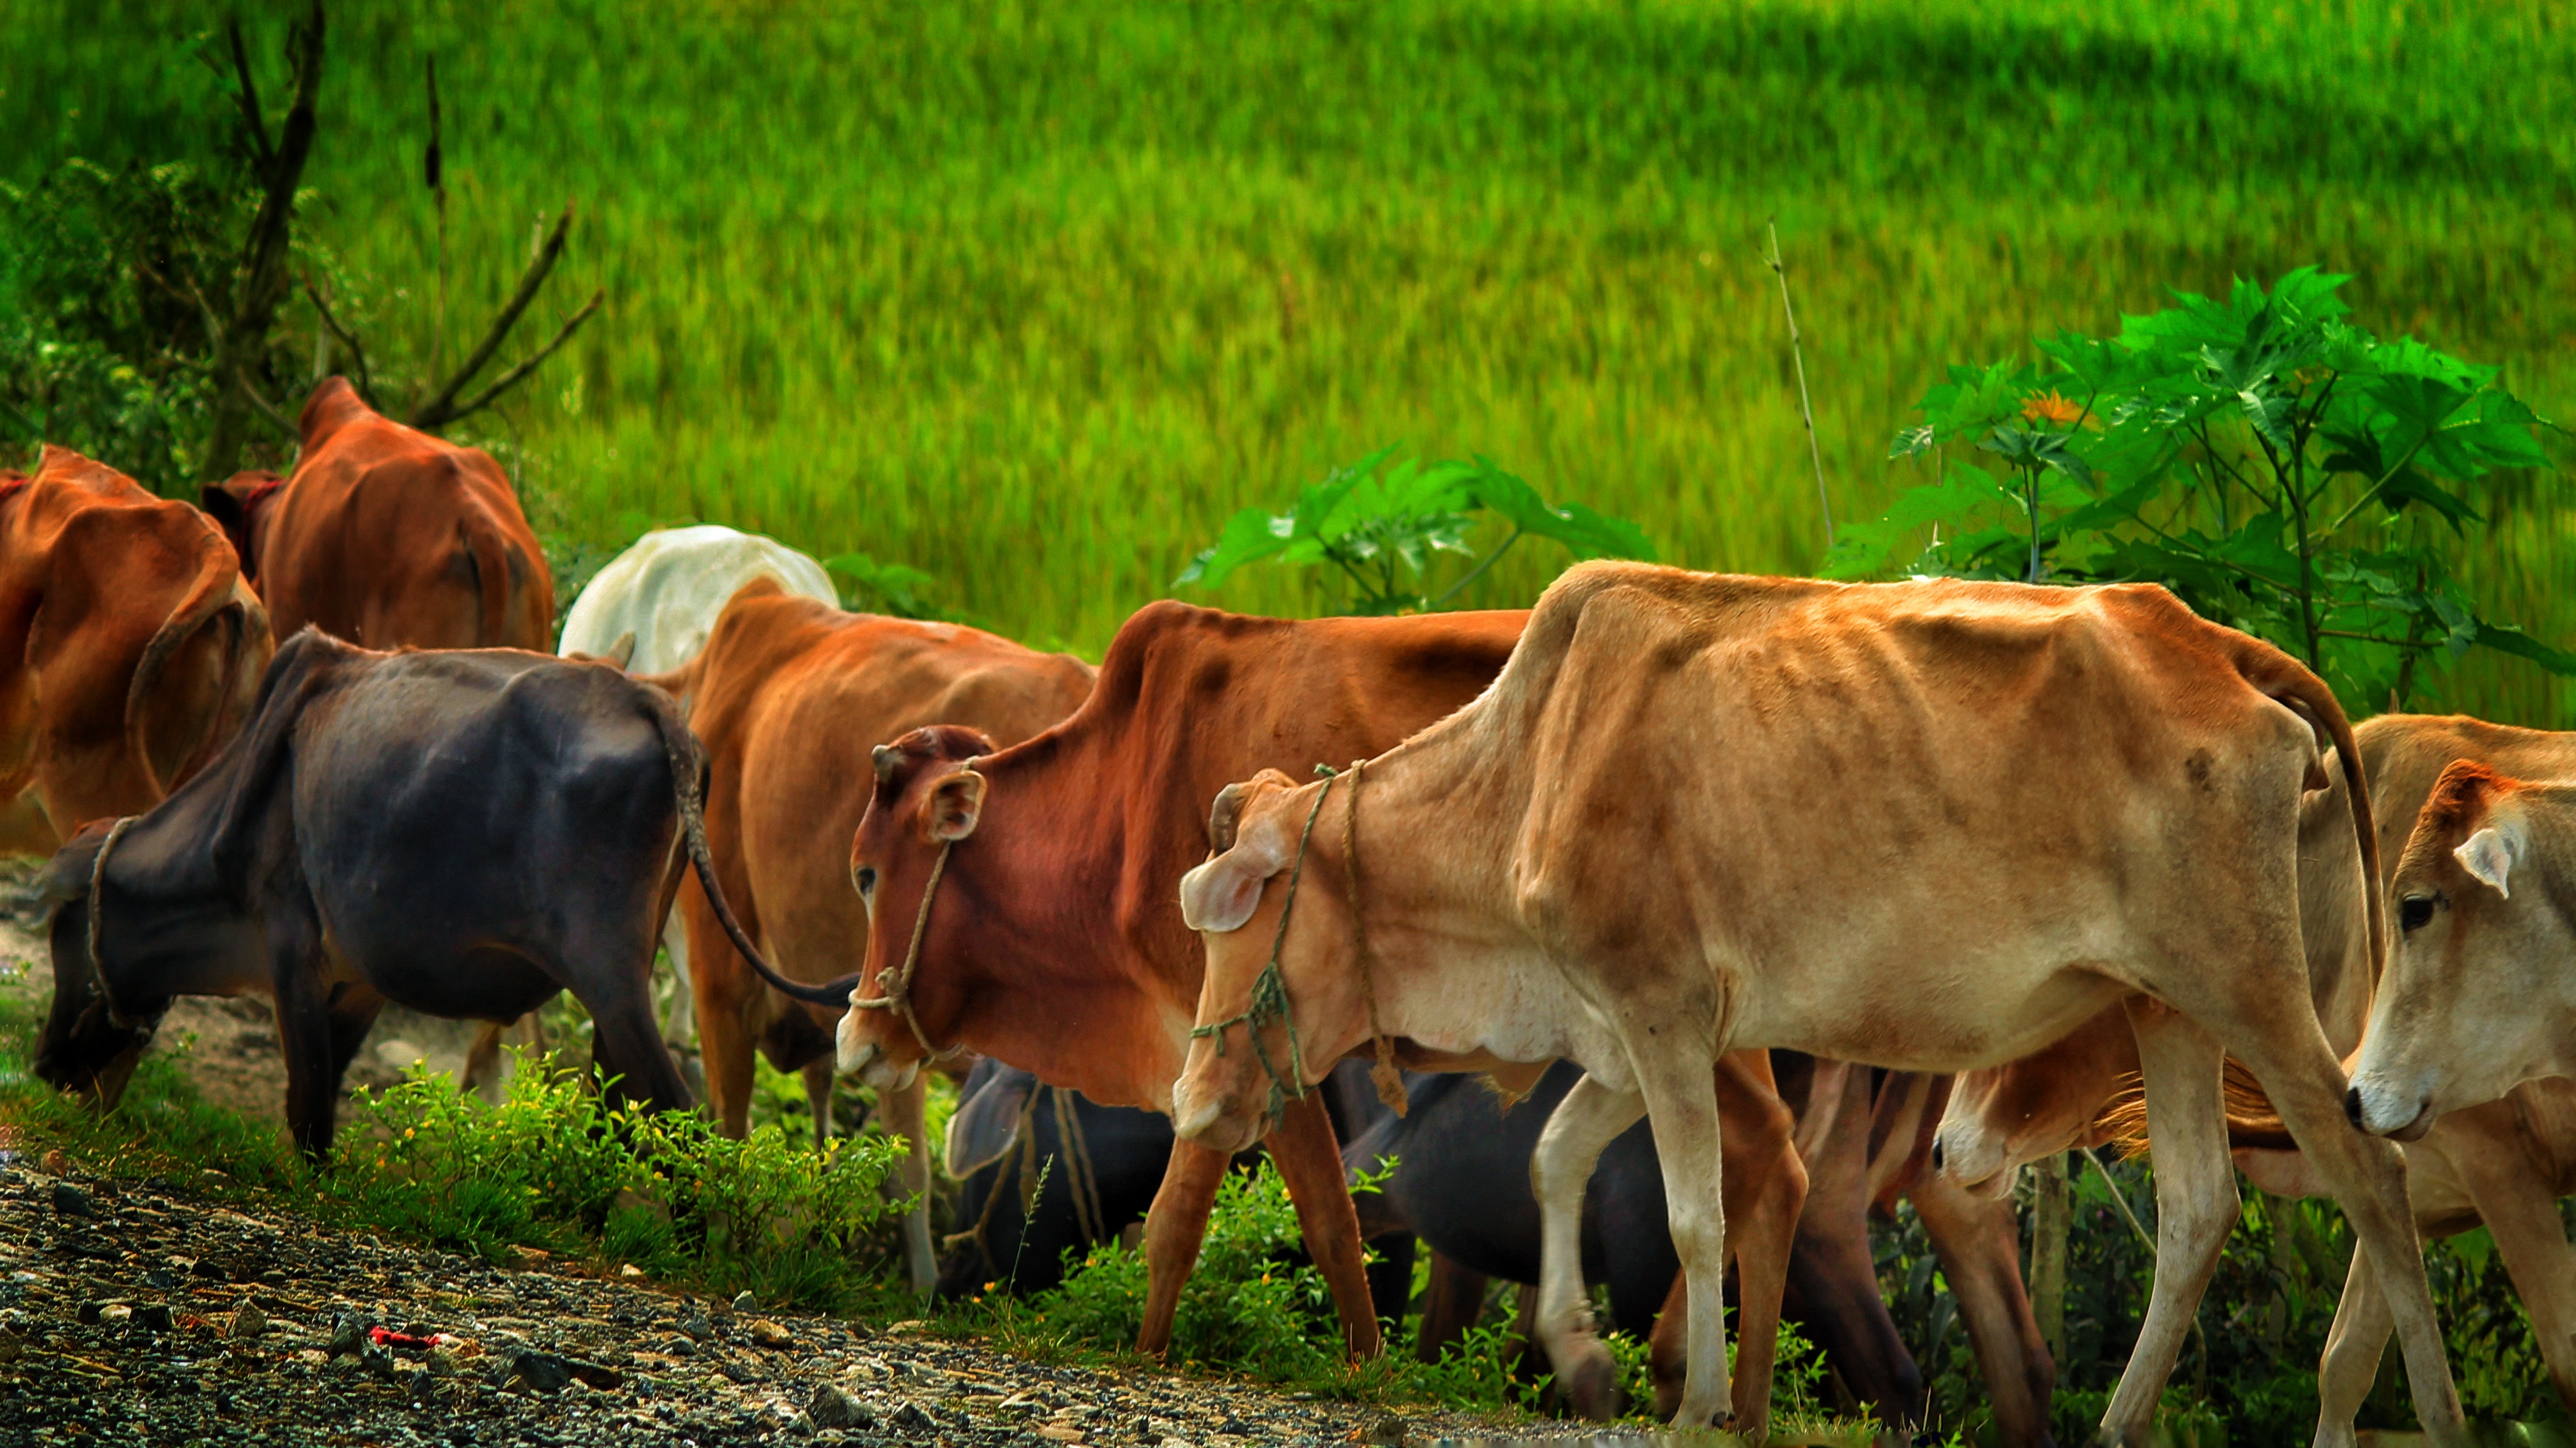
nature, grass, field, farm, meadow, prairie, flower, animal, rural, cow, cattle, herd, farming, pasture, grazing, livestock, mammal, colorful, agriculture, calf, bull, grassland, domestic, habitat, dairy, rural area, bengal, dairy cow, natural environment, cattle like mammal